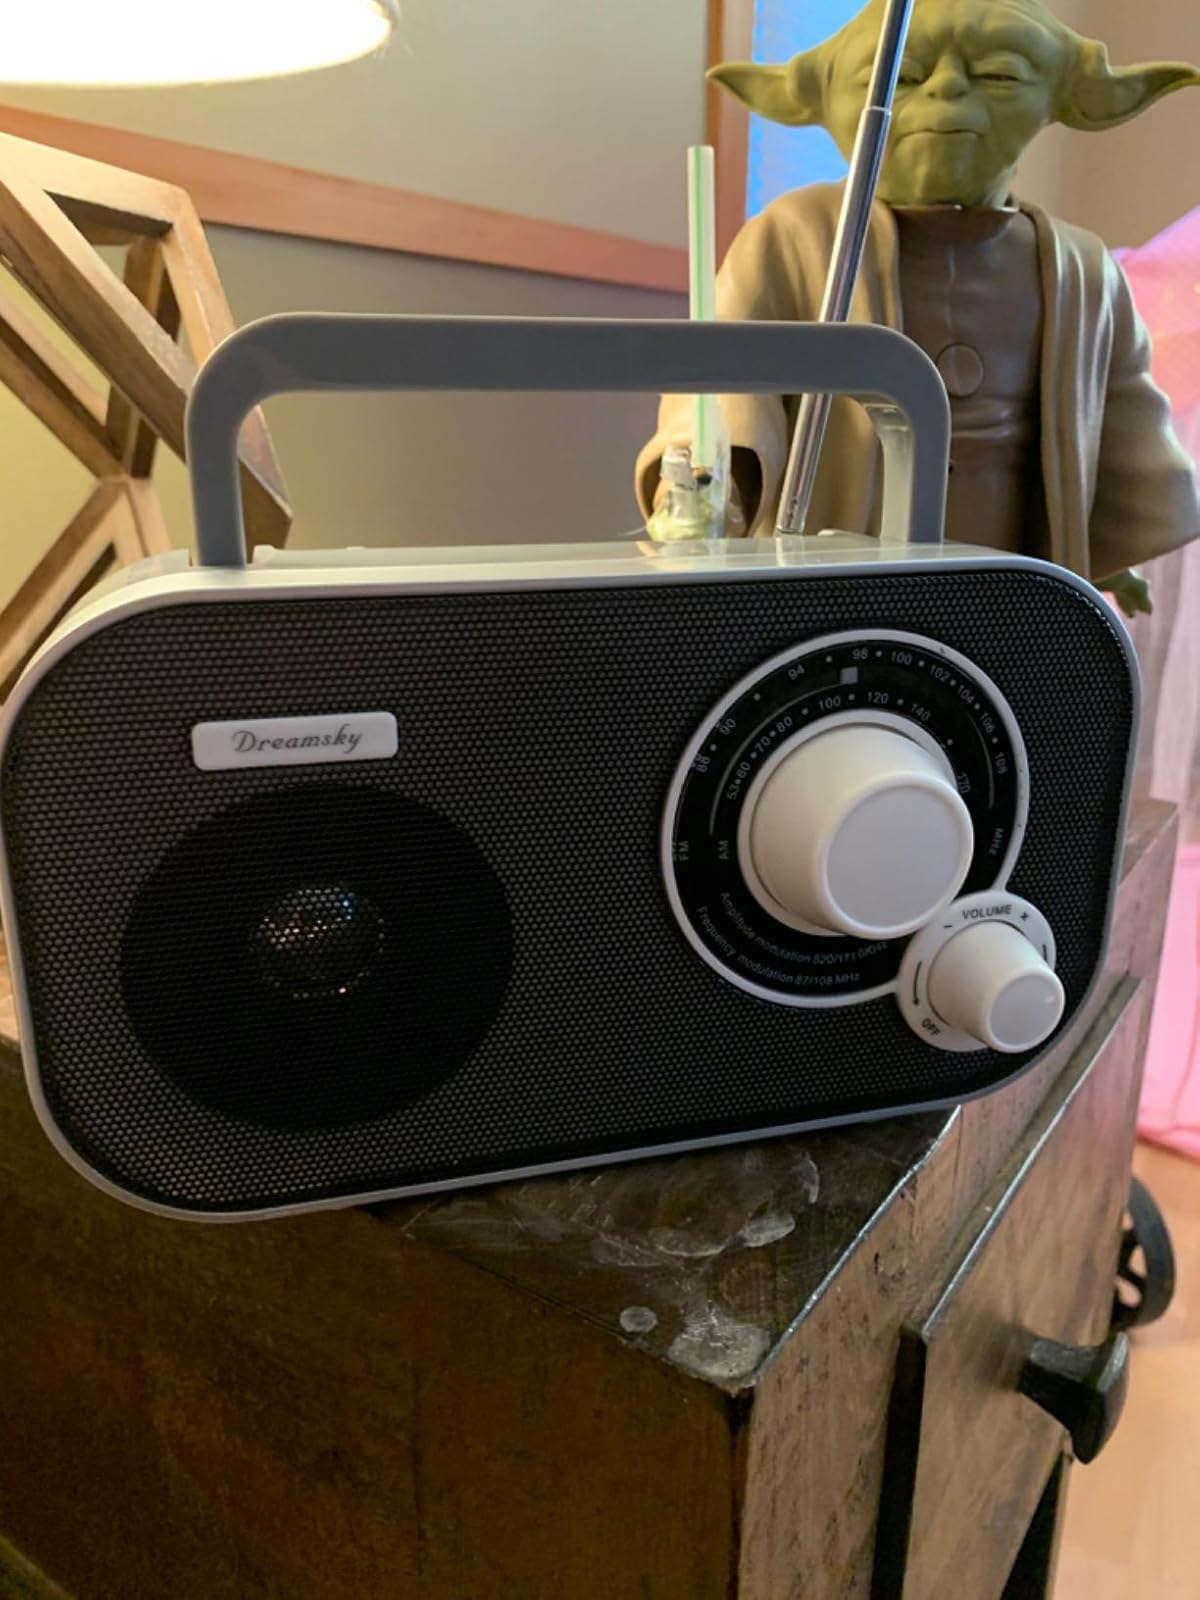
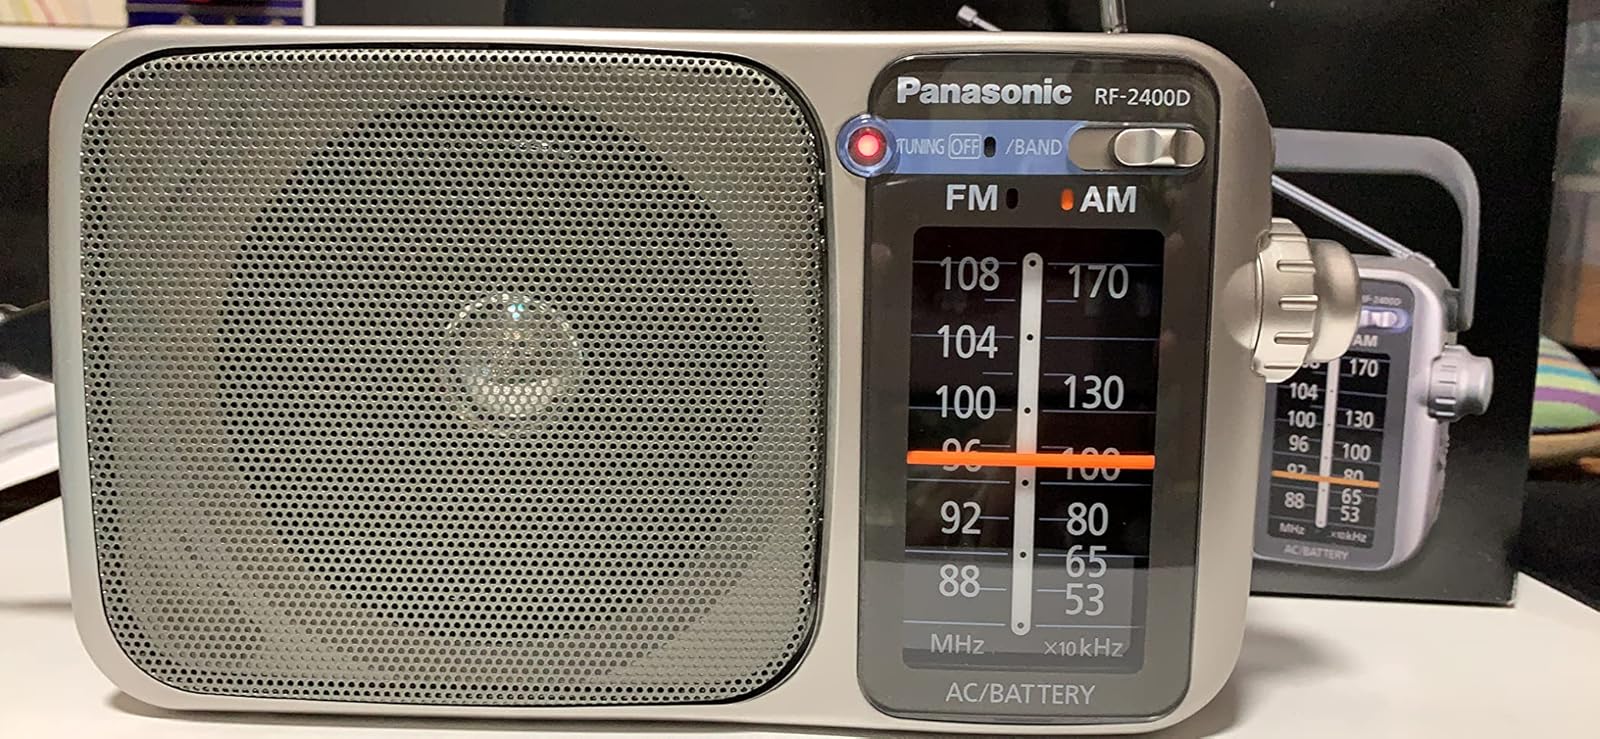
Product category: radio
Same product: no